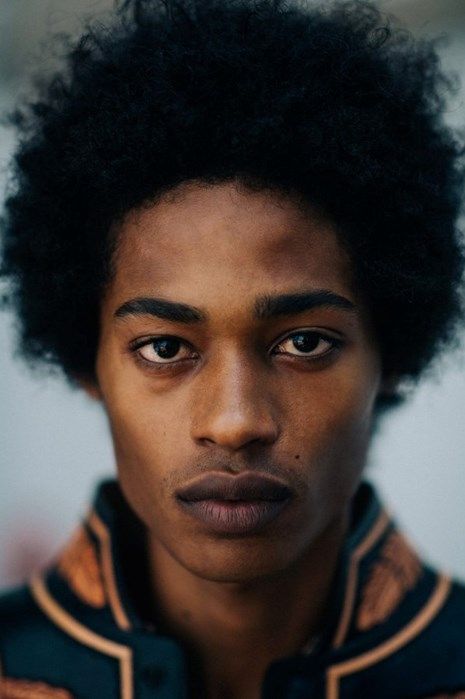
Portrait style: Real Portrait